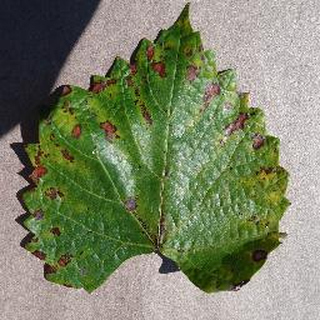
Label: grape_esca_black_measles